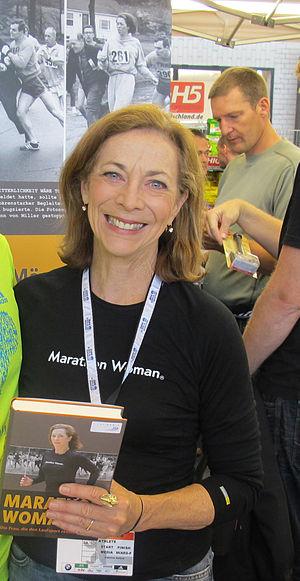
Kathrine Switzer, dite Kathy Switzer, née le 5 janvier 1947 à Amberg en Allemagne, est une coureuse de marathon, écrivaine, commentatrice de télévision américaine. Elle est surtout célèbre pour avoir été en 1967 la première femme à courir le marathon de Boston comme participante enregistrée.